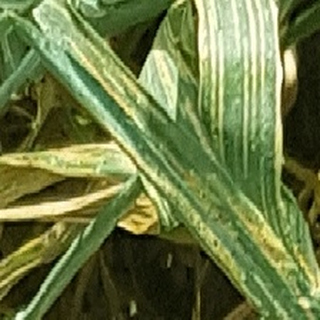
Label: wheat_yellow_rust